Oleh Arseniuk

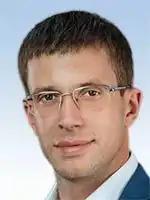
Official portrait, 2019

Oleh Oleksiiovych Arseniuk (born 21 August 1986) is a Ukrainian politician currently serving as a People's Deputy of Ukraine representing Ukraine's 195th electoral district from Servant of the People since 2019.